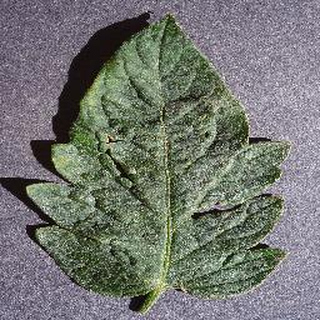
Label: healthy_tomato